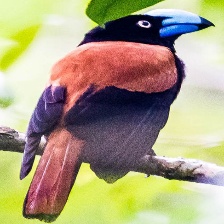
Species: HELMET VANGA
Scientific name: EURYCEROS PREVOSTII